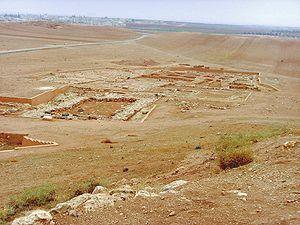
Ebla est une ancienne ville de la Syrie des IIIᵉ et IIᵉ millénaires av. J.‑C., dont les ruines se trouvent à l'emplacement du site archéologique de Tell Mardikh. Il se situe à 60 km au sud d'Alep sur la route de Hama, après la bifurcation en direction de Lattaquié, où il occupe une position stratégique, à la porte d'un col commandant l'accès à la mer Méditerranée.